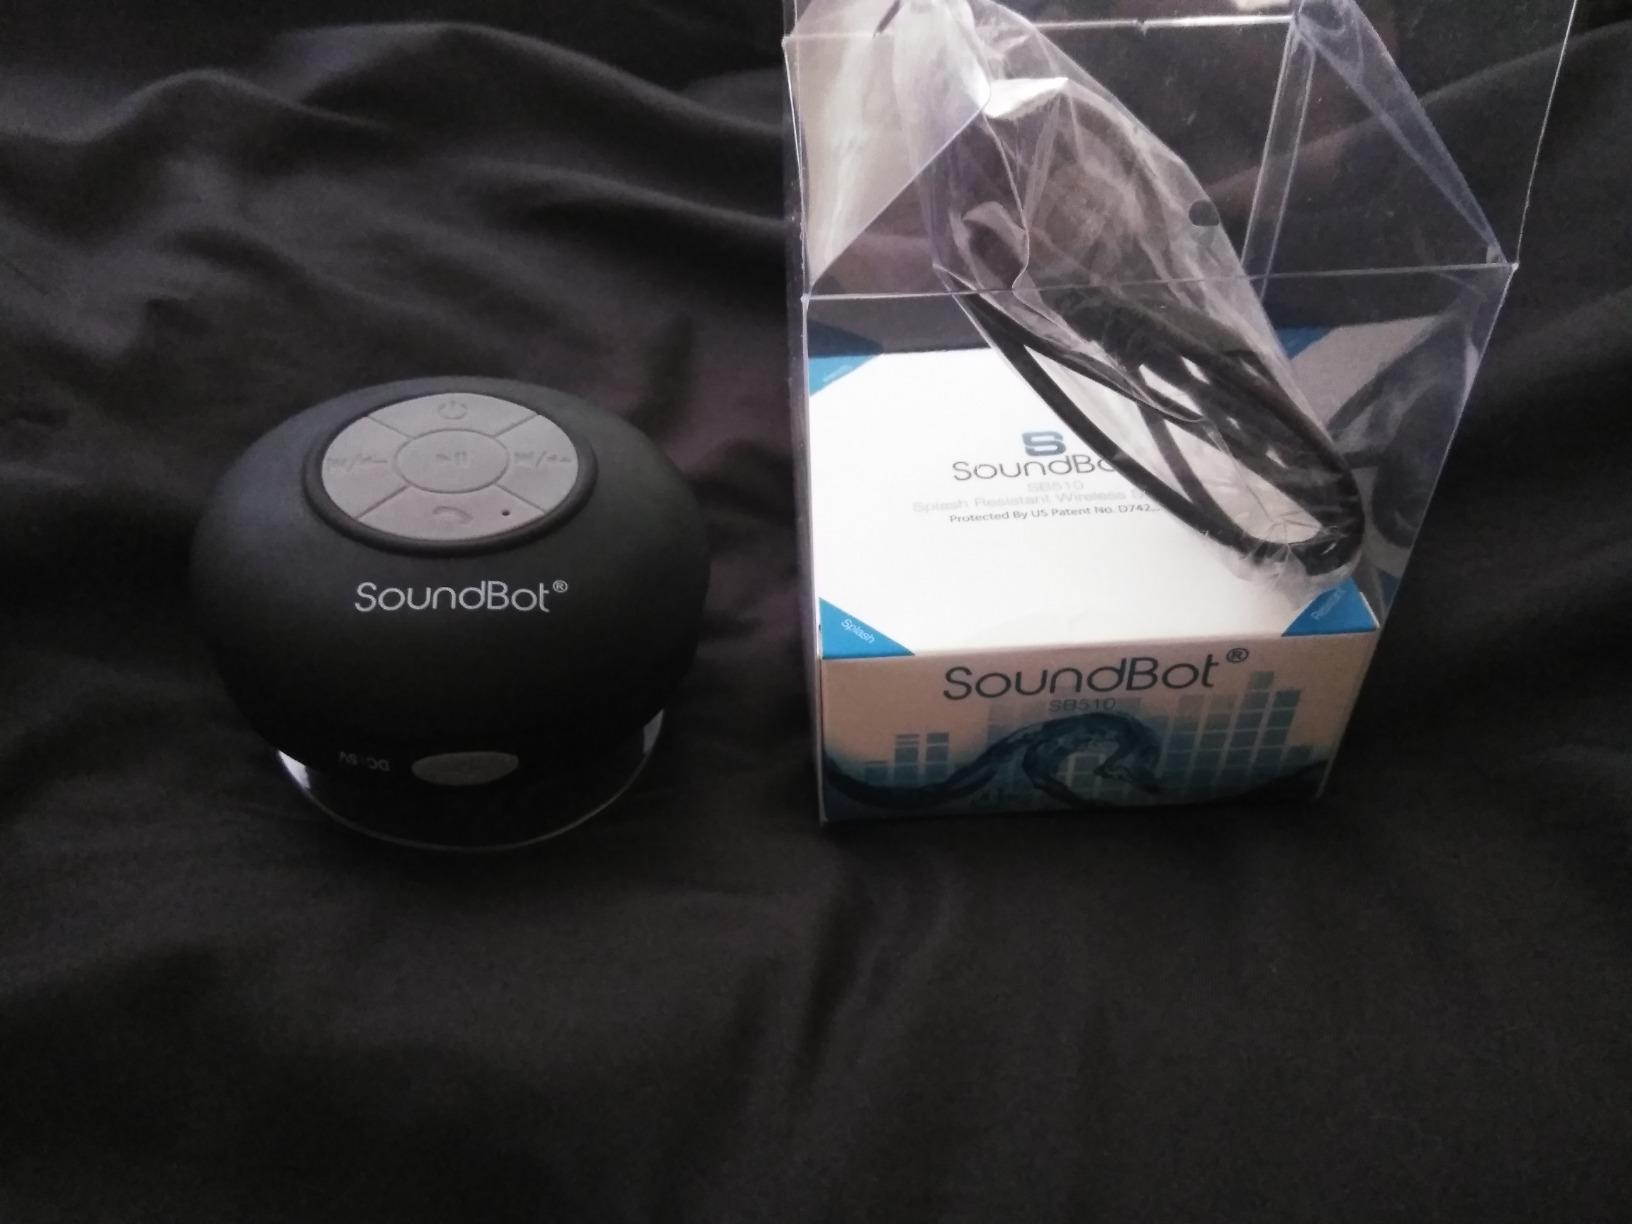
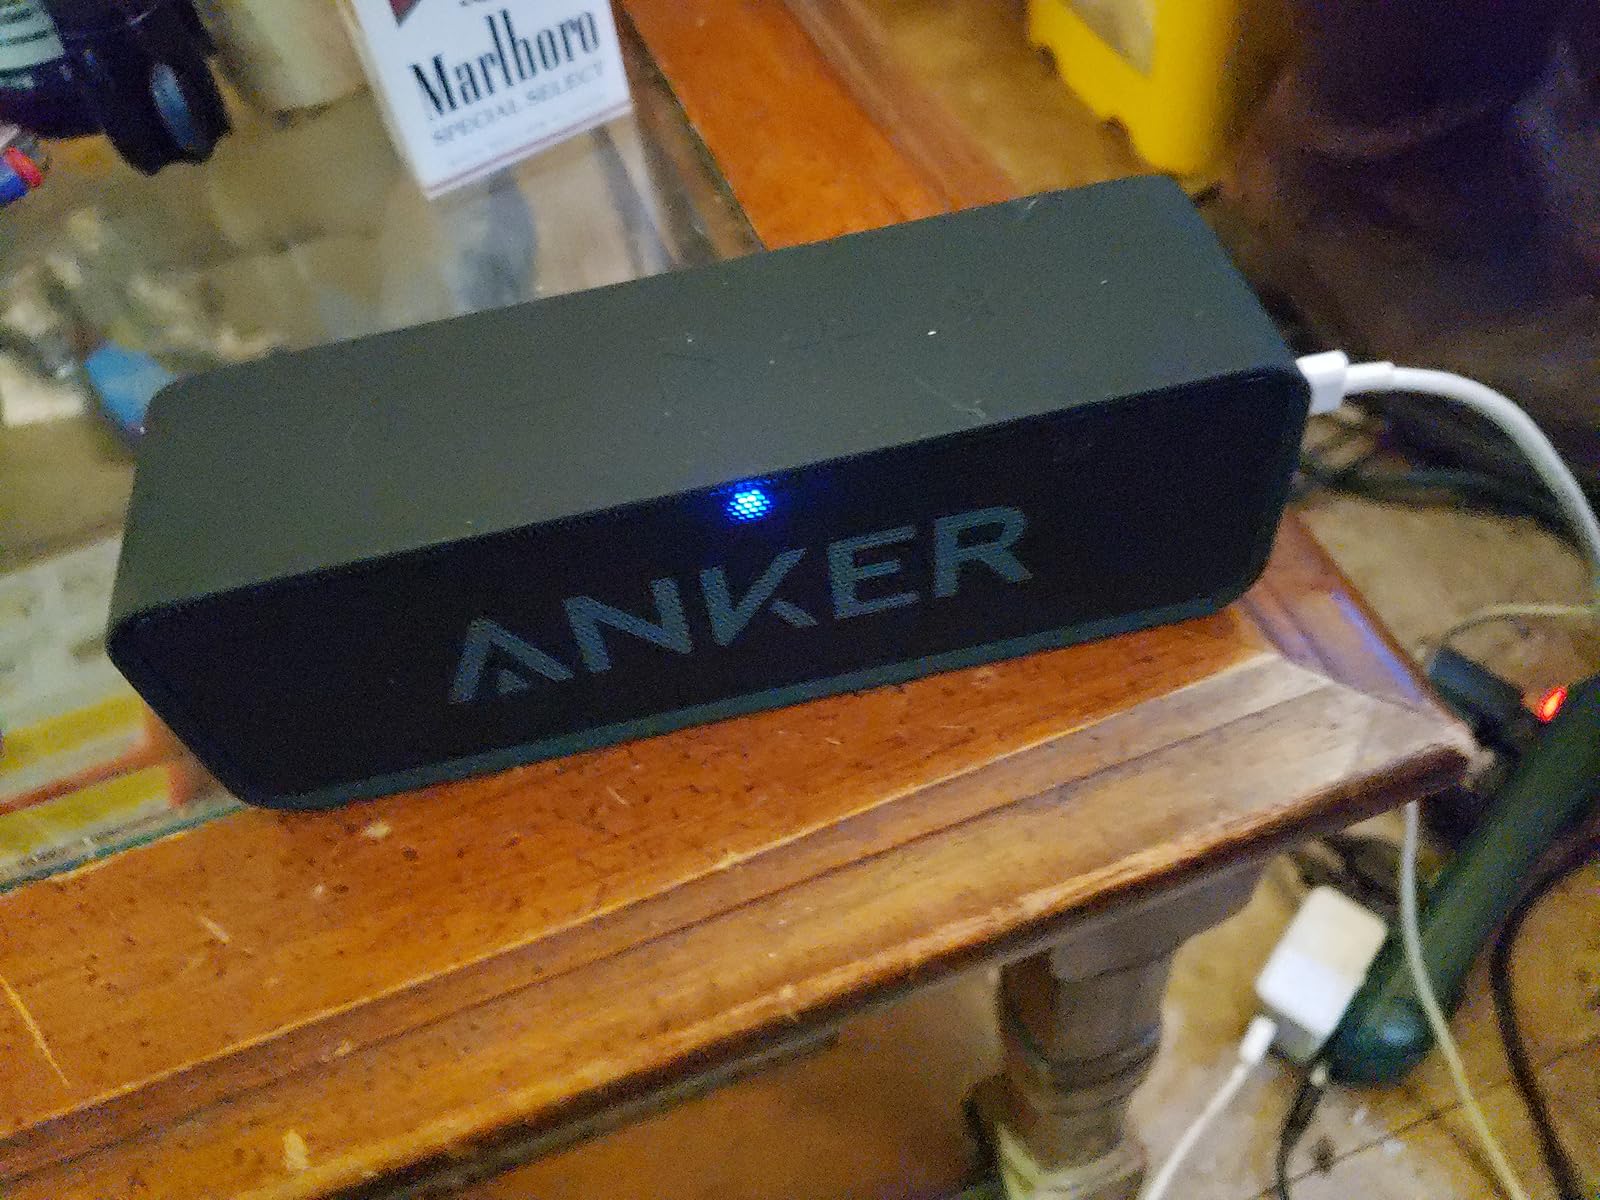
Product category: speaker
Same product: no